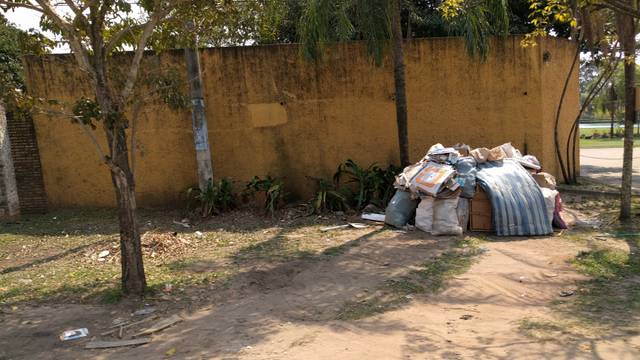
Region: Bolivia
Coordinates: -17.873, -63.277